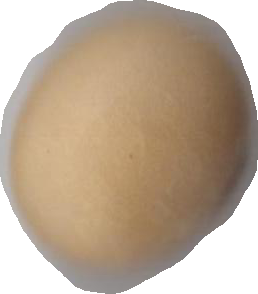
Variety: Dega